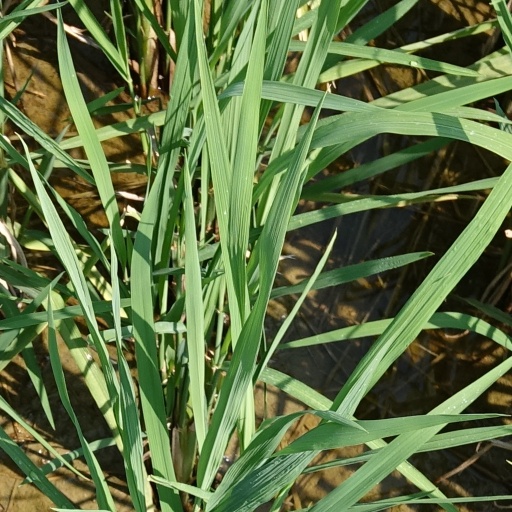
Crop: rice